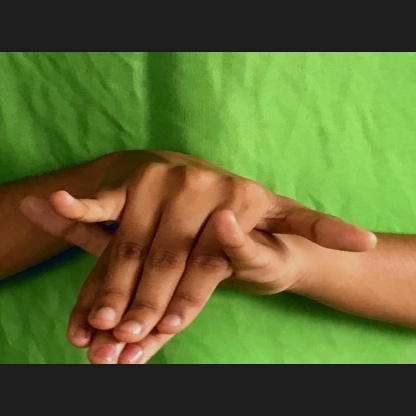
Mudra: Varaha